Carlos Vargas (footballer)

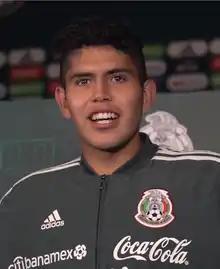
Vargas in 2018

Carlos Alonso Vargas Tenorio (born 14 February 1999) is a Mexican professional footballer who plays as a left-back for Liga MX club Cruz Azul.